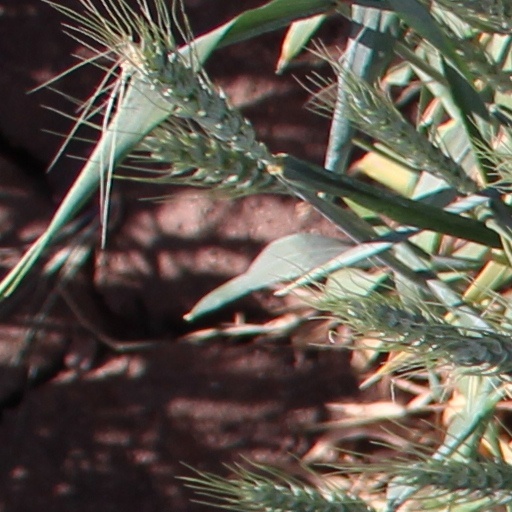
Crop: wheat